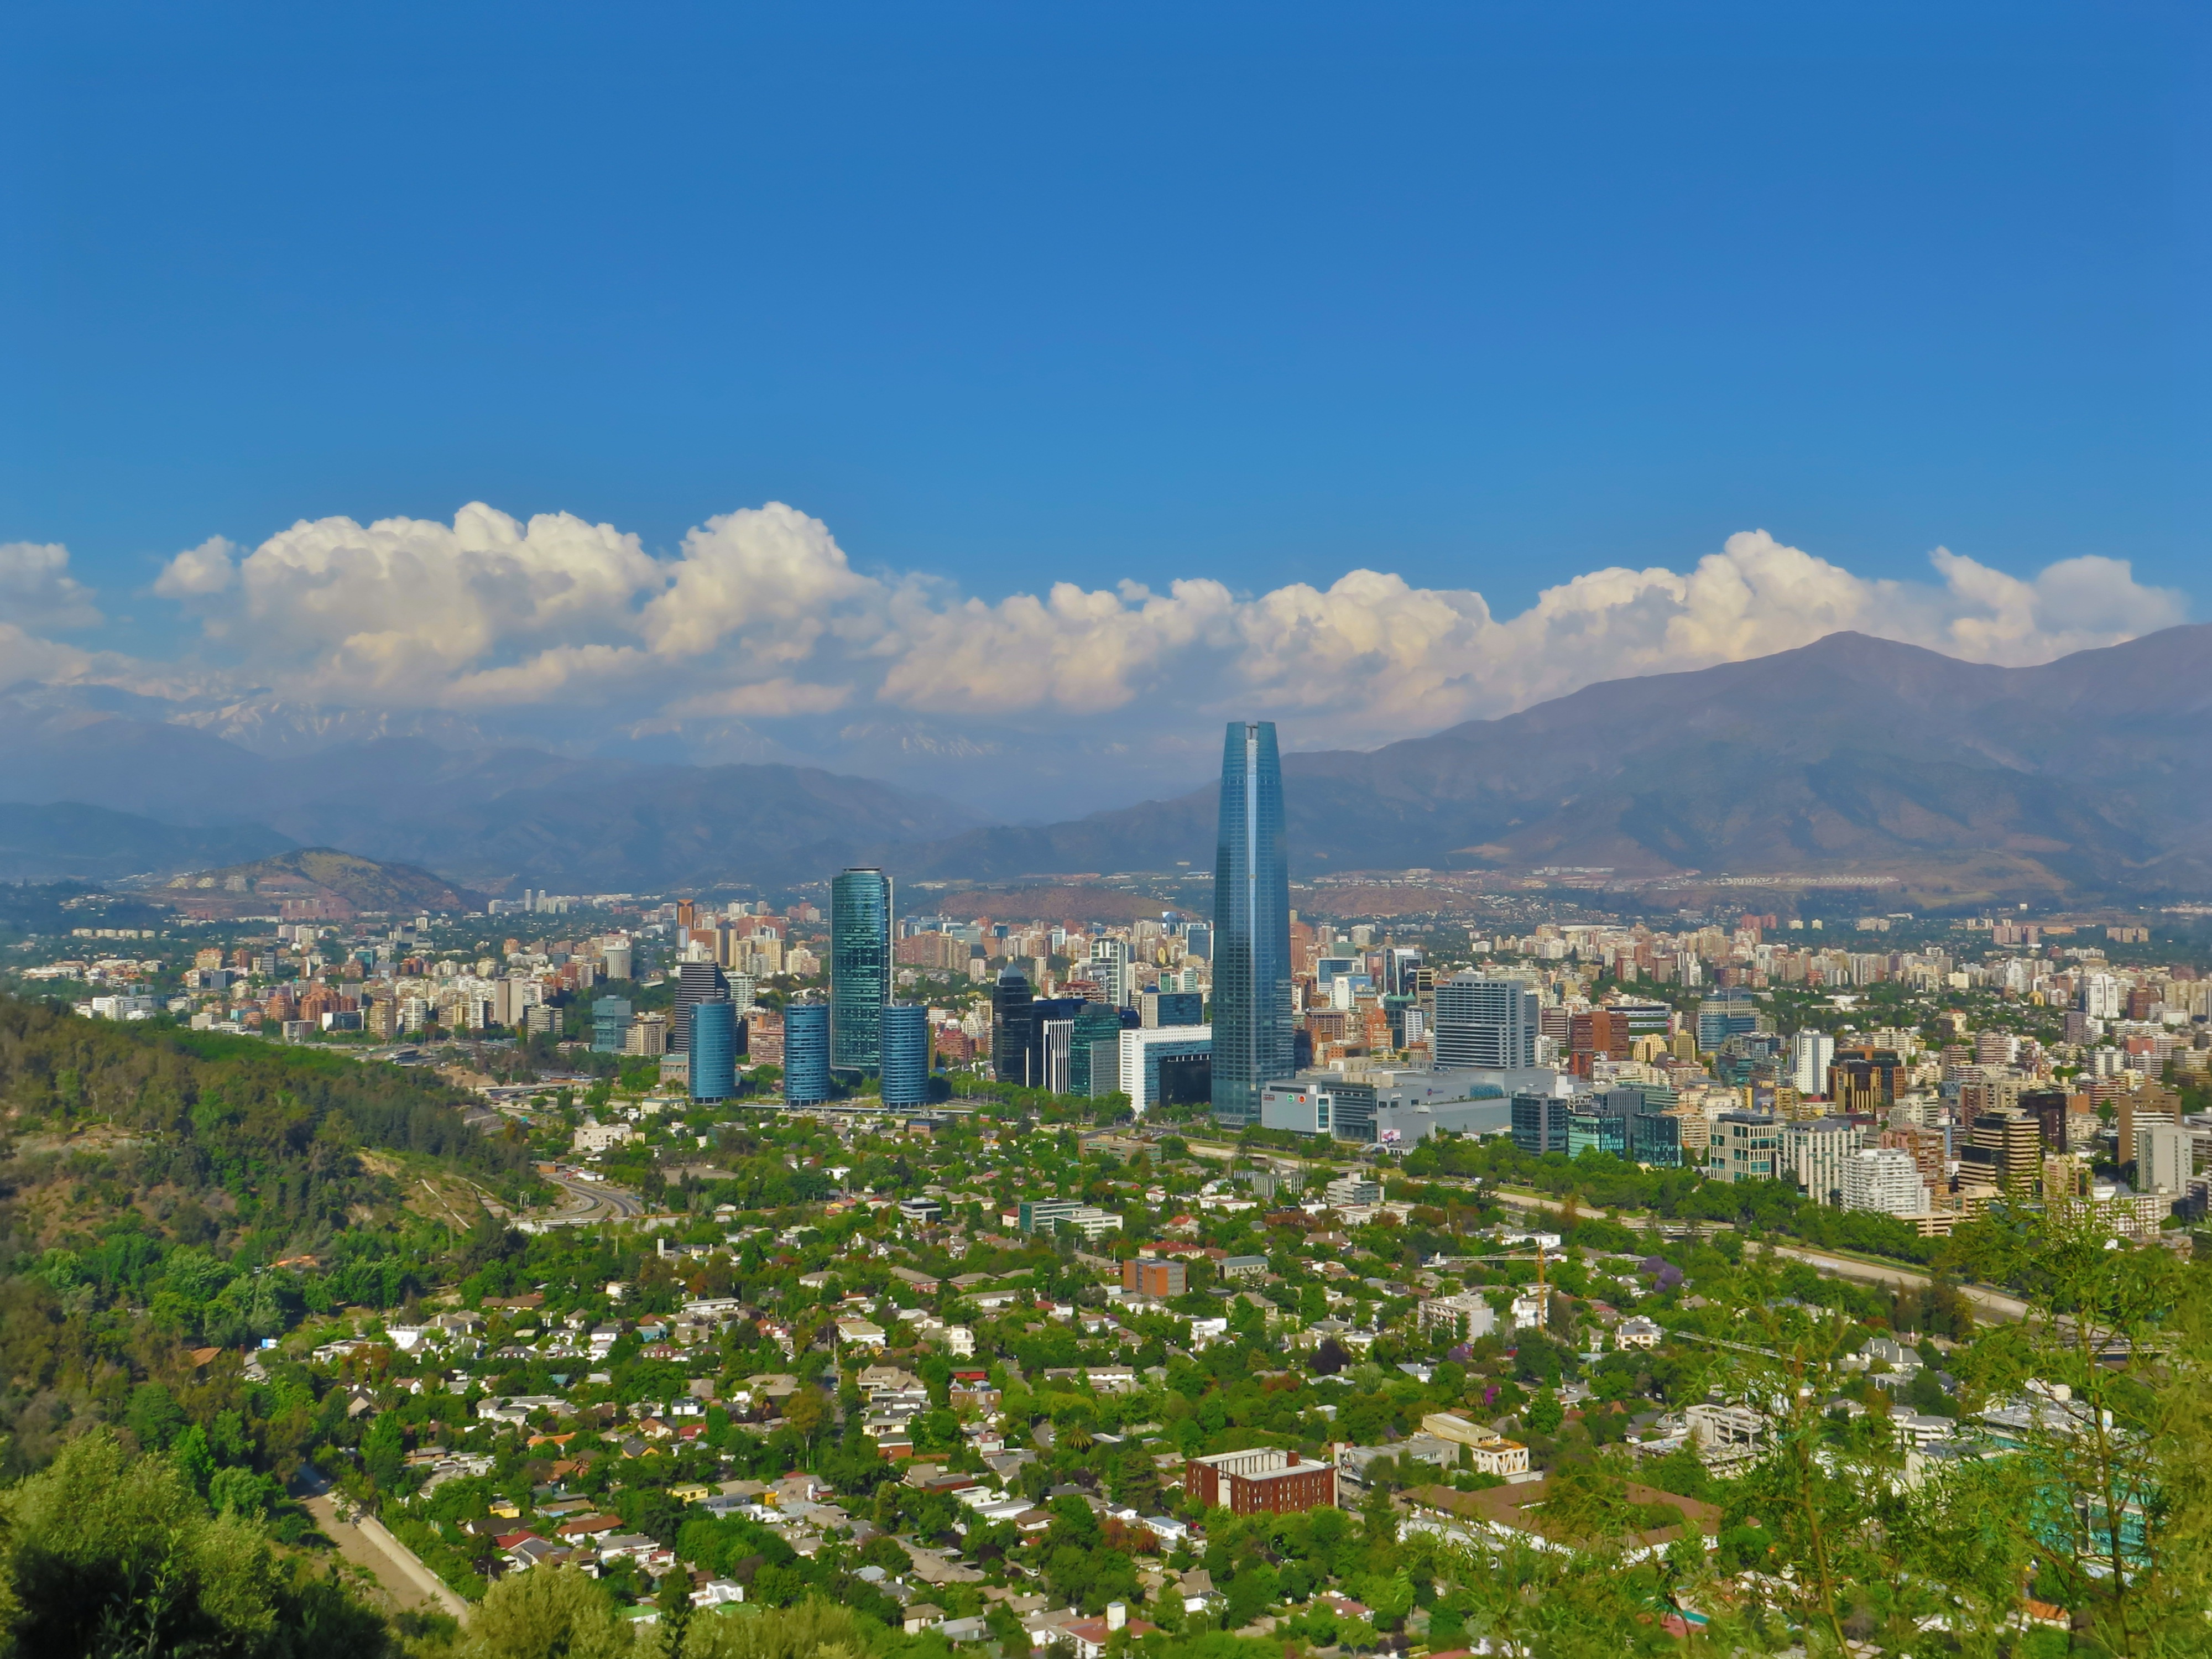
landscape, horizon, mountain, sky, skyline, photography, hill, town, city, skyscraper, valley, mountain range, cityscape, panorama, downtown, summer, landmark, plain, day, ecosystem, anyone, bird's eye view, aerial photography, santiago de chile, residential area, geographical feature, human settlement, atmosphere of earth